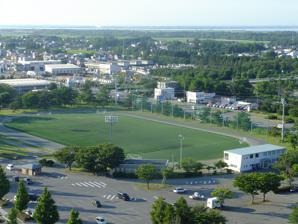
Building: Akita Prefecture Football Centre
Country: Japan
Year built: 2011
Akita Prefecture Football Centre 潟上市鞍掛沼公園多目的広場 秋田県フットボールセンター View from the Tower Akita Prefecture Football Centre Location within Katagami, Akita Show map of Katagami, Akita Akita Prefecture Football Centre Akita Prefecture Football Centre (Akita Prefecture) Show map of Akita Prefecture Akita Prefecture Football Centre Akita Prefecture Football Centre (Tohoku Region) Show map of Tohoku Region Akita Prefecture Football Centre Akita Prefecture Football Centre (Japan) Show map of Japan Former names Katagami City Kurakakenuma Park Multi-purpose Square Address 109-1, Tenno Aza Egawakamiyachi Katagami, Akita Japan Coordinates 39°51′33.4″N 140°00′32.1″E / 39.859278°N 140.008917°E / 39.859278; 140.008917 Owner City of Katagami Operator Katagami Park Centre Field size 10,360m² Field shape Rectangular Surface Artificial Turf Opened 17 April 2011 ( 2011-04-17 ) Tenants Akita FC Cambiare Saruta Kōgyō S.C. [tl] Hokuto Bank SC Blaublitz Akita TDK Shinwakai Website katagamipark.jp Akita Prefecture Football Centre ( 秋田県フットボールセンター , Akitaken Futtoboru Senta ) is a football stadium in Katagami , Akita Prefecture , Japan. It is one of the home stadium of football clubs Akita FC Cambiare and Saruta Kogyo [tl] . Facilities The stadium is equipped with lighting for night matches. The artificial turf, model XP-62,  is manufactured by Sumitomo Rubber Industries . Access JR Oga Line Kamifutada Station Michinoeki Tenno has 605 parking spaces. Satellite view References